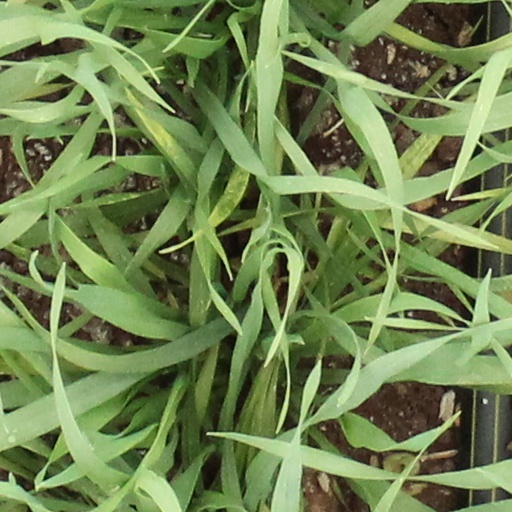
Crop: wheat